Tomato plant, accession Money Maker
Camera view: tilt-top (135 deg); turntable rotation: 270 degrees
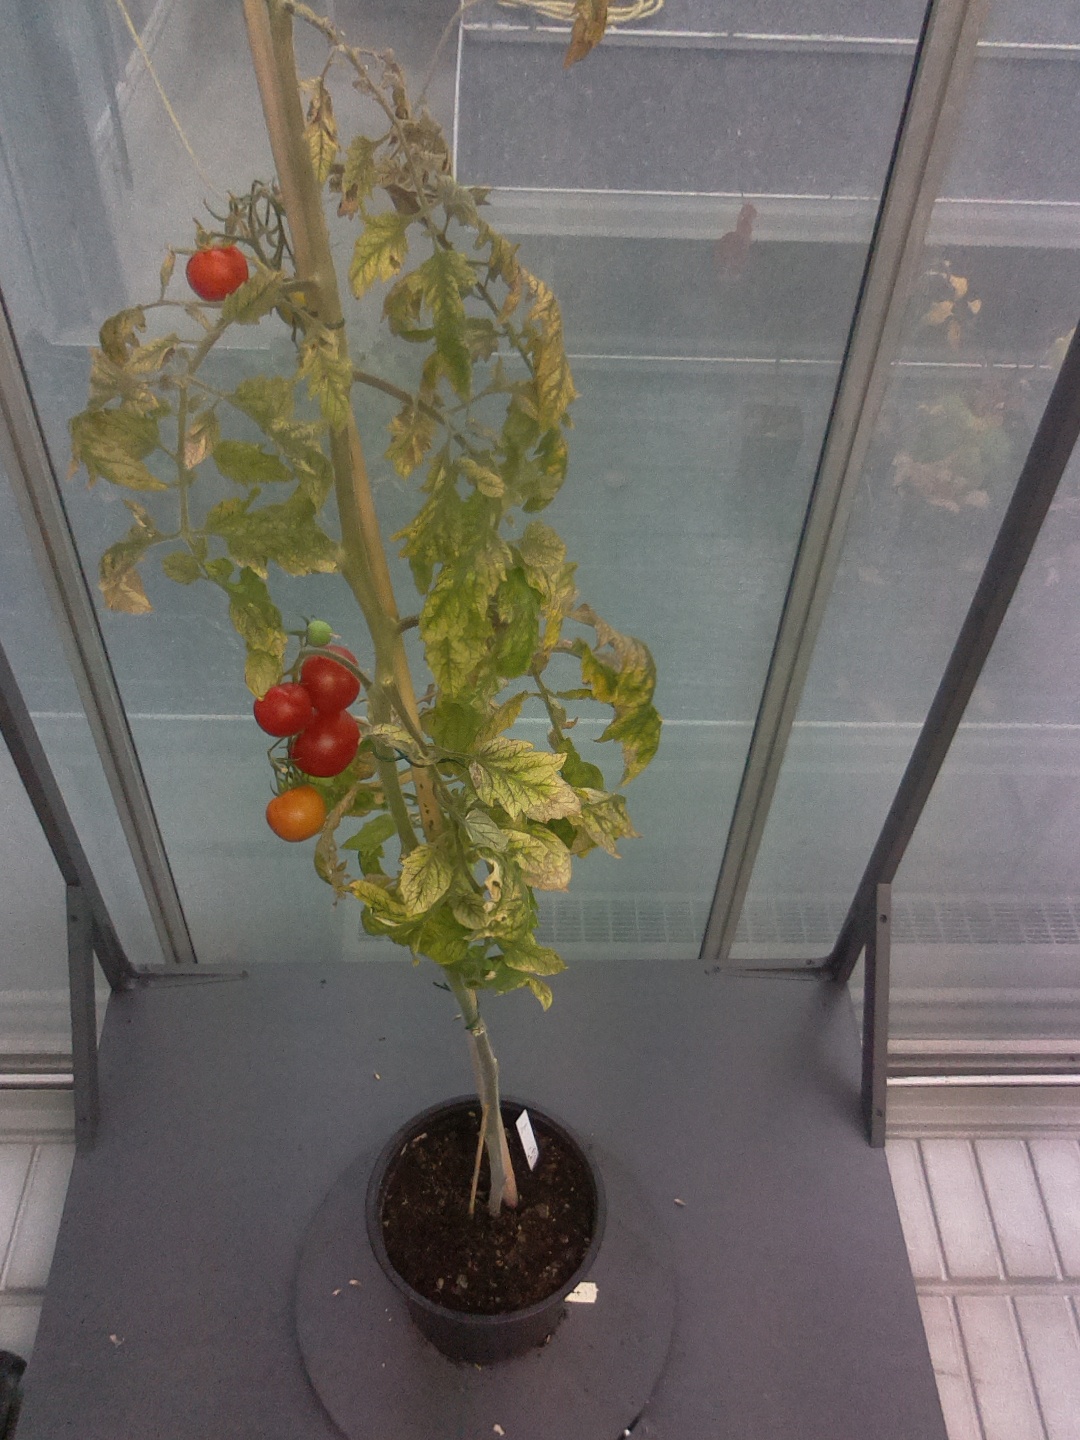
BBCH growth stage 88: 80%-90% of fruits show typical fully ripe color